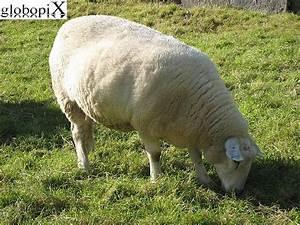
sheep